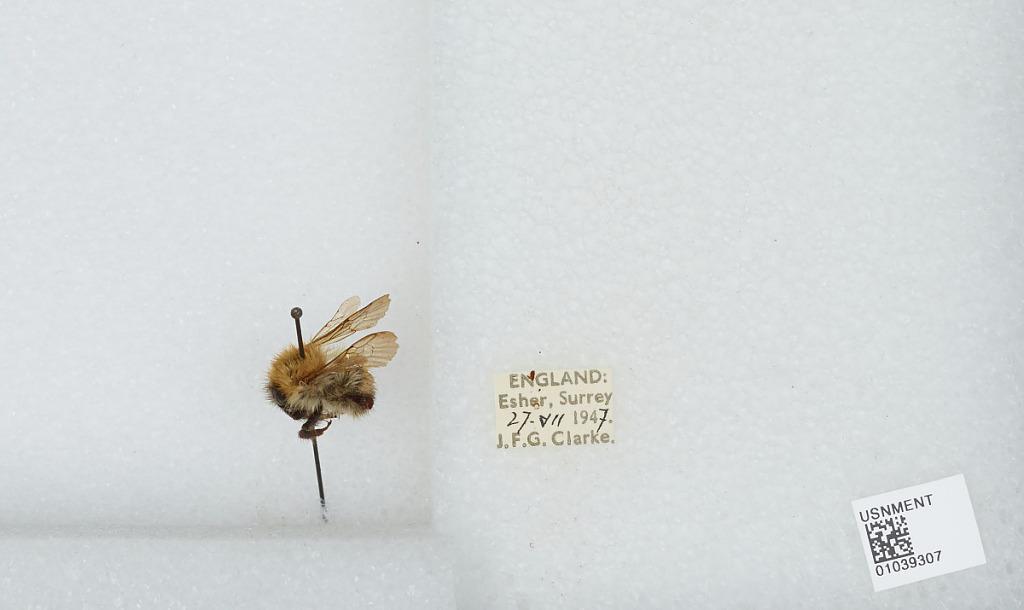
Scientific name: Bombus (Thoracobombus) pascuorum (Scopoli)
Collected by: J. Clarke
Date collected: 1947-7-27
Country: United Kingdom
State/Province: England
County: Surrey
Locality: Esher
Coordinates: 51.3691, -0.365